William Skirving

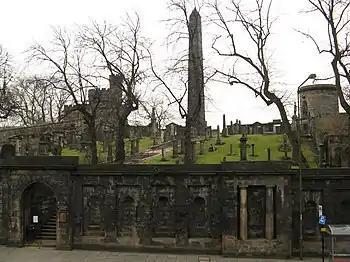
The Martyrs Monument at Old Calton in Edinburgh

William Skirving (c. 1745 – 1796) was one of the five Scottish Martyrs for Liberty. Active in the cause of universal franchise and other reforms inspired by the French Revolution, they were convicted of sedition in 1793–94, and sentenced to transportation to New South Wales.